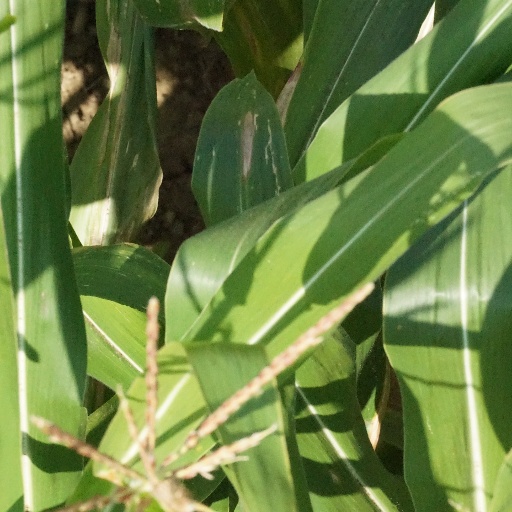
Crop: maize; corn